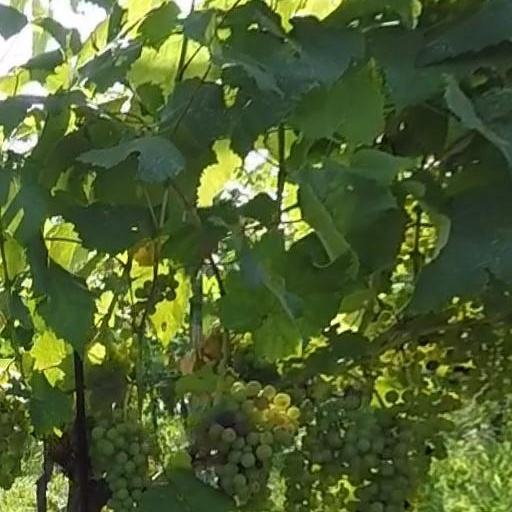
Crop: grape